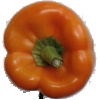
Label: Pepper Orange 1